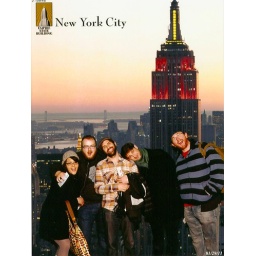
Caught up in the tourist trap that is the Empire State Building. Sean's hat was robbed by the green screen!